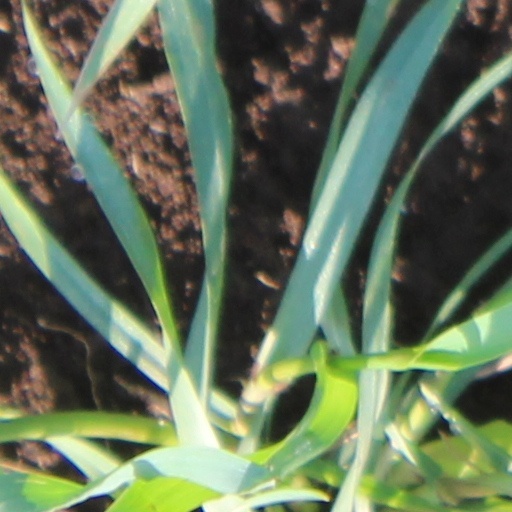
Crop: wheat